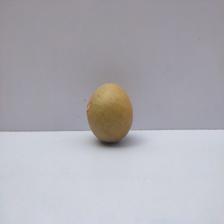
Size: Medium